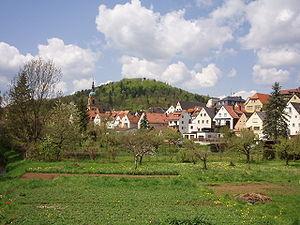
L’arrondissement de Bayreuth est un arrondissement de Bavière, en Allemagne situé dans le district de Haute-Franconie.